Forth Dimension Displays

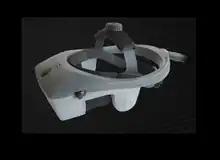
NVIS nVISOR SX60

ForthDD's/Kopin's microdisplays can be found in various training and simulation applications across military and civilian environments within devices such as virtual binoculars, monocular viewers and most commonly, immersive HMDs (for example, in NVIS HMDs). By using HMDs to immerse the user in the virtual 3D environment, different scenarios, which may be too dangerous or expensive to replicate in the real world, can be explored.